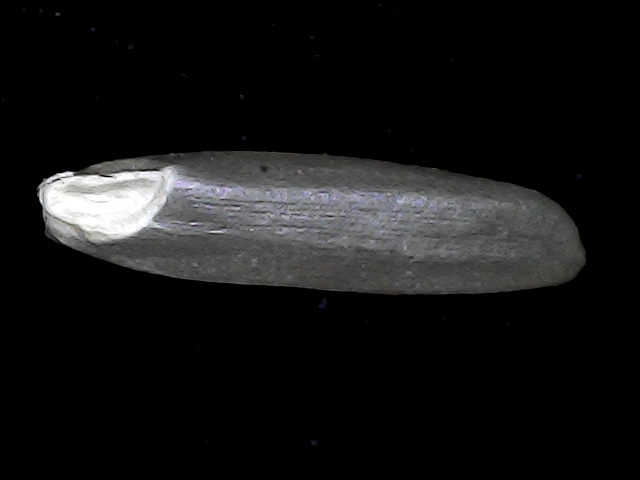
Rice variety: BD85